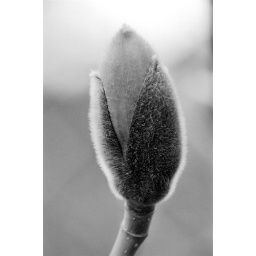
not as furry bud on a tree in the Dandenongs, Vic